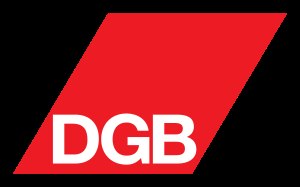
Deutscher Gewerkschaftsbund
DGB logo
Deutscher Gewerkschaftsbund er en national tysk føderation af tyske fagforeninger, dannet den 12. oktober 1949 i München.